Benito Mussolini

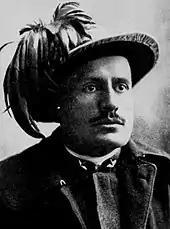
Mussolini as a "bersagliere" during WWI

These basic political views and principles formed the basis of Mussolini's newly formed political movement, the "Fasci d'Azione Rivoluzionaria" in 1914, who called themselves "Fascisti" (Fascists). At this time, the Fascists did not have an integrated set of policies and the movement was small, ineffective in its attempts to hold mass meetings, and was regularly harassed by government authorities and orthodox socialists. Antagonism between the interventionists versus the anti-interventionist orthodox socialists resulted in violence between the Fascists and socialists. These early hostilities between the Fascists and the revolutionary socialists shaped Mussolini's conception of the nature of Fascism in its support of political violence.